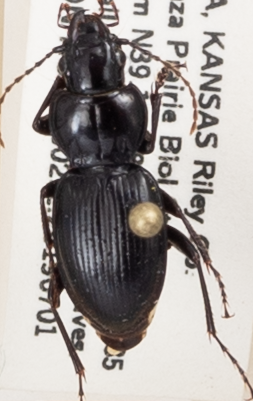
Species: Cyclotrachelus substriatus
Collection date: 2019-07-01
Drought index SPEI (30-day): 1.006
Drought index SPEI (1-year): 2.09
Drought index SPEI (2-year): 0.54